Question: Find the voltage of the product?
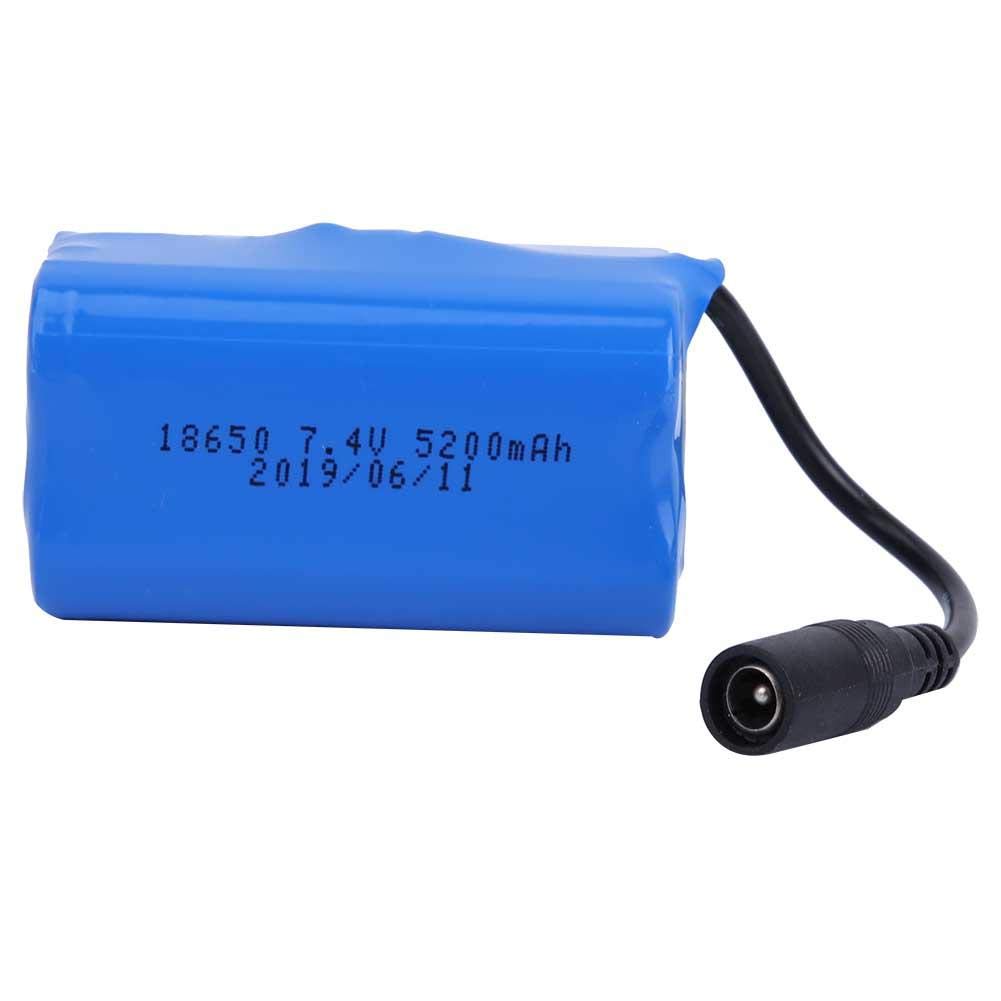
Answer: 7.4 volt